Los Angeles Rams

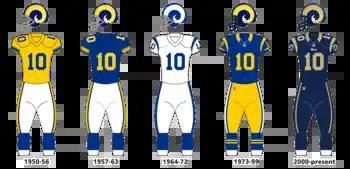
Rams' uniform evolution (1950–2016)

Another notable fan is Alice Cooper guitarist Nita Strauss, who joined the Rams' media team and entertainment personnel in 2018. Strauss often performs riffs or interludes at primetime Rams' home games to start crowd chants during breaks. Following the Rams' victory in Super Bowl LVI, the organization awarded Strauss a Super Bowl ring.